Oban Lifeboat Station

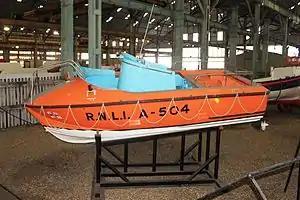
lifeboat A-504, preserved in the RNLI Heritage Collection at Chatham Historic Dockyard

The first call for the lifeboat was just 19 days later on 24 May 1972, when three children, who had set out in their parents' sailing dinghy, found themselves unable to return in the strong winds, and were rescued as their boat headed towards the rocks of Creag Island.